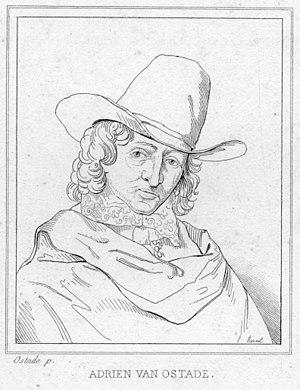
Portrait gravé
Adriaen van Ostade, né Adriaen Hendricx, baptisé à Haarlem le 10 décembre 1610 et enterré le 2 mai 1685), est un peintre et graveur néerlandais spécialisé dans la scène de genre, et plus particulièrement l'illustration de la vie paysanne. Ses œuvres, très nombreuses et de format réduit pour la plupart, héritières de Brueghel l'Ancien, sont notamment caractérisées par un traitement caricatural des personnages et un certain humour.